George Santos

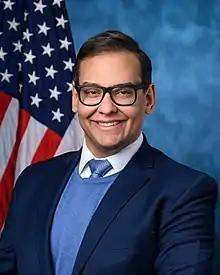
Official portrait, 2022

George Anthony Devolder Santos (born July 22, 1988) is an American former politician and convicted felon. He served as the U.S. representative for from January to December 2023 when he was expelled from Congress. He had run for the seat in 2020 as a Republican, but was defeated by incumbent Democratic representative Tom Suozzi. After Suozzi opted against seeking re-election in 2022, Santos ran for the same seat and won, defeating Democrat Robert Zimmerman and becoming the first openly LGBTQ Republican elected to Congress as a freshman.